Victoria University (Australia)

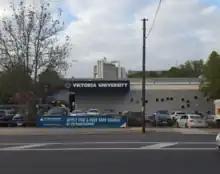
Victoria University Footscray Nicholson Campus – Building T as viewed from Buckley Street

St Albans Campus on McKenchie Street, St Albans, is the university's health and education hub, with a focus on psychology, nursing, arts, and paramedic and biomedical sciences. It is set on of native grasslands and sugar gums. The new St Albans Health and Fitness Centre was opened in 2013.